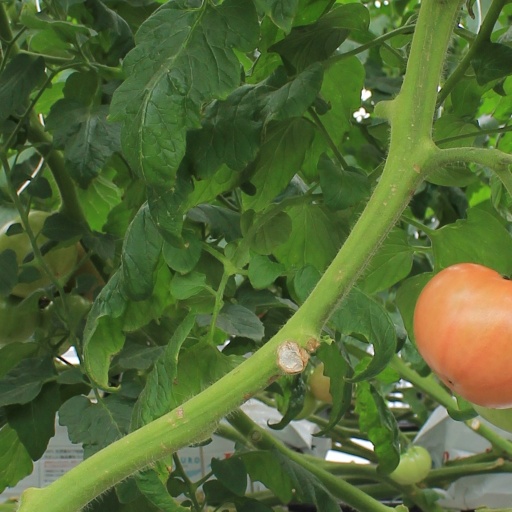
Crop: tomato